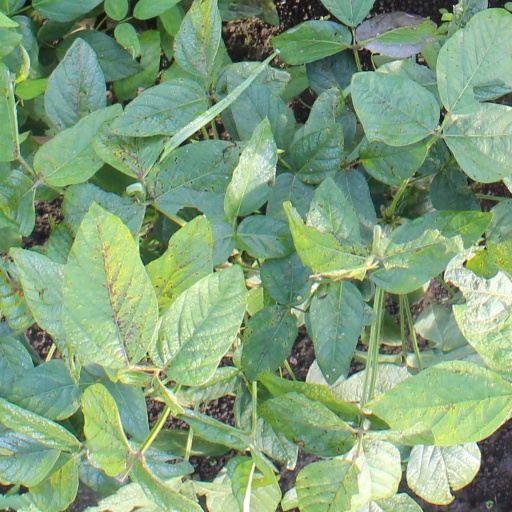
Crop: soybean